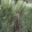
Label: willow_tree